Henry Niccol

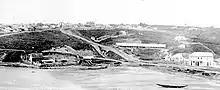
Henry Niccol's Mechanics Bay shipyard in 1855

Henry Niccol was born on 22 September 1819 at Greenock, the son of shipbuilder, Thomas Niccol and Isabel McQuistan. He married Sarah McLarty at Greenock on 29 November 1840 and they were among the first settlers to sail directly to Auckland from Greenock on the 558 ton barque, Jane Gifford, on 9 October 1842.